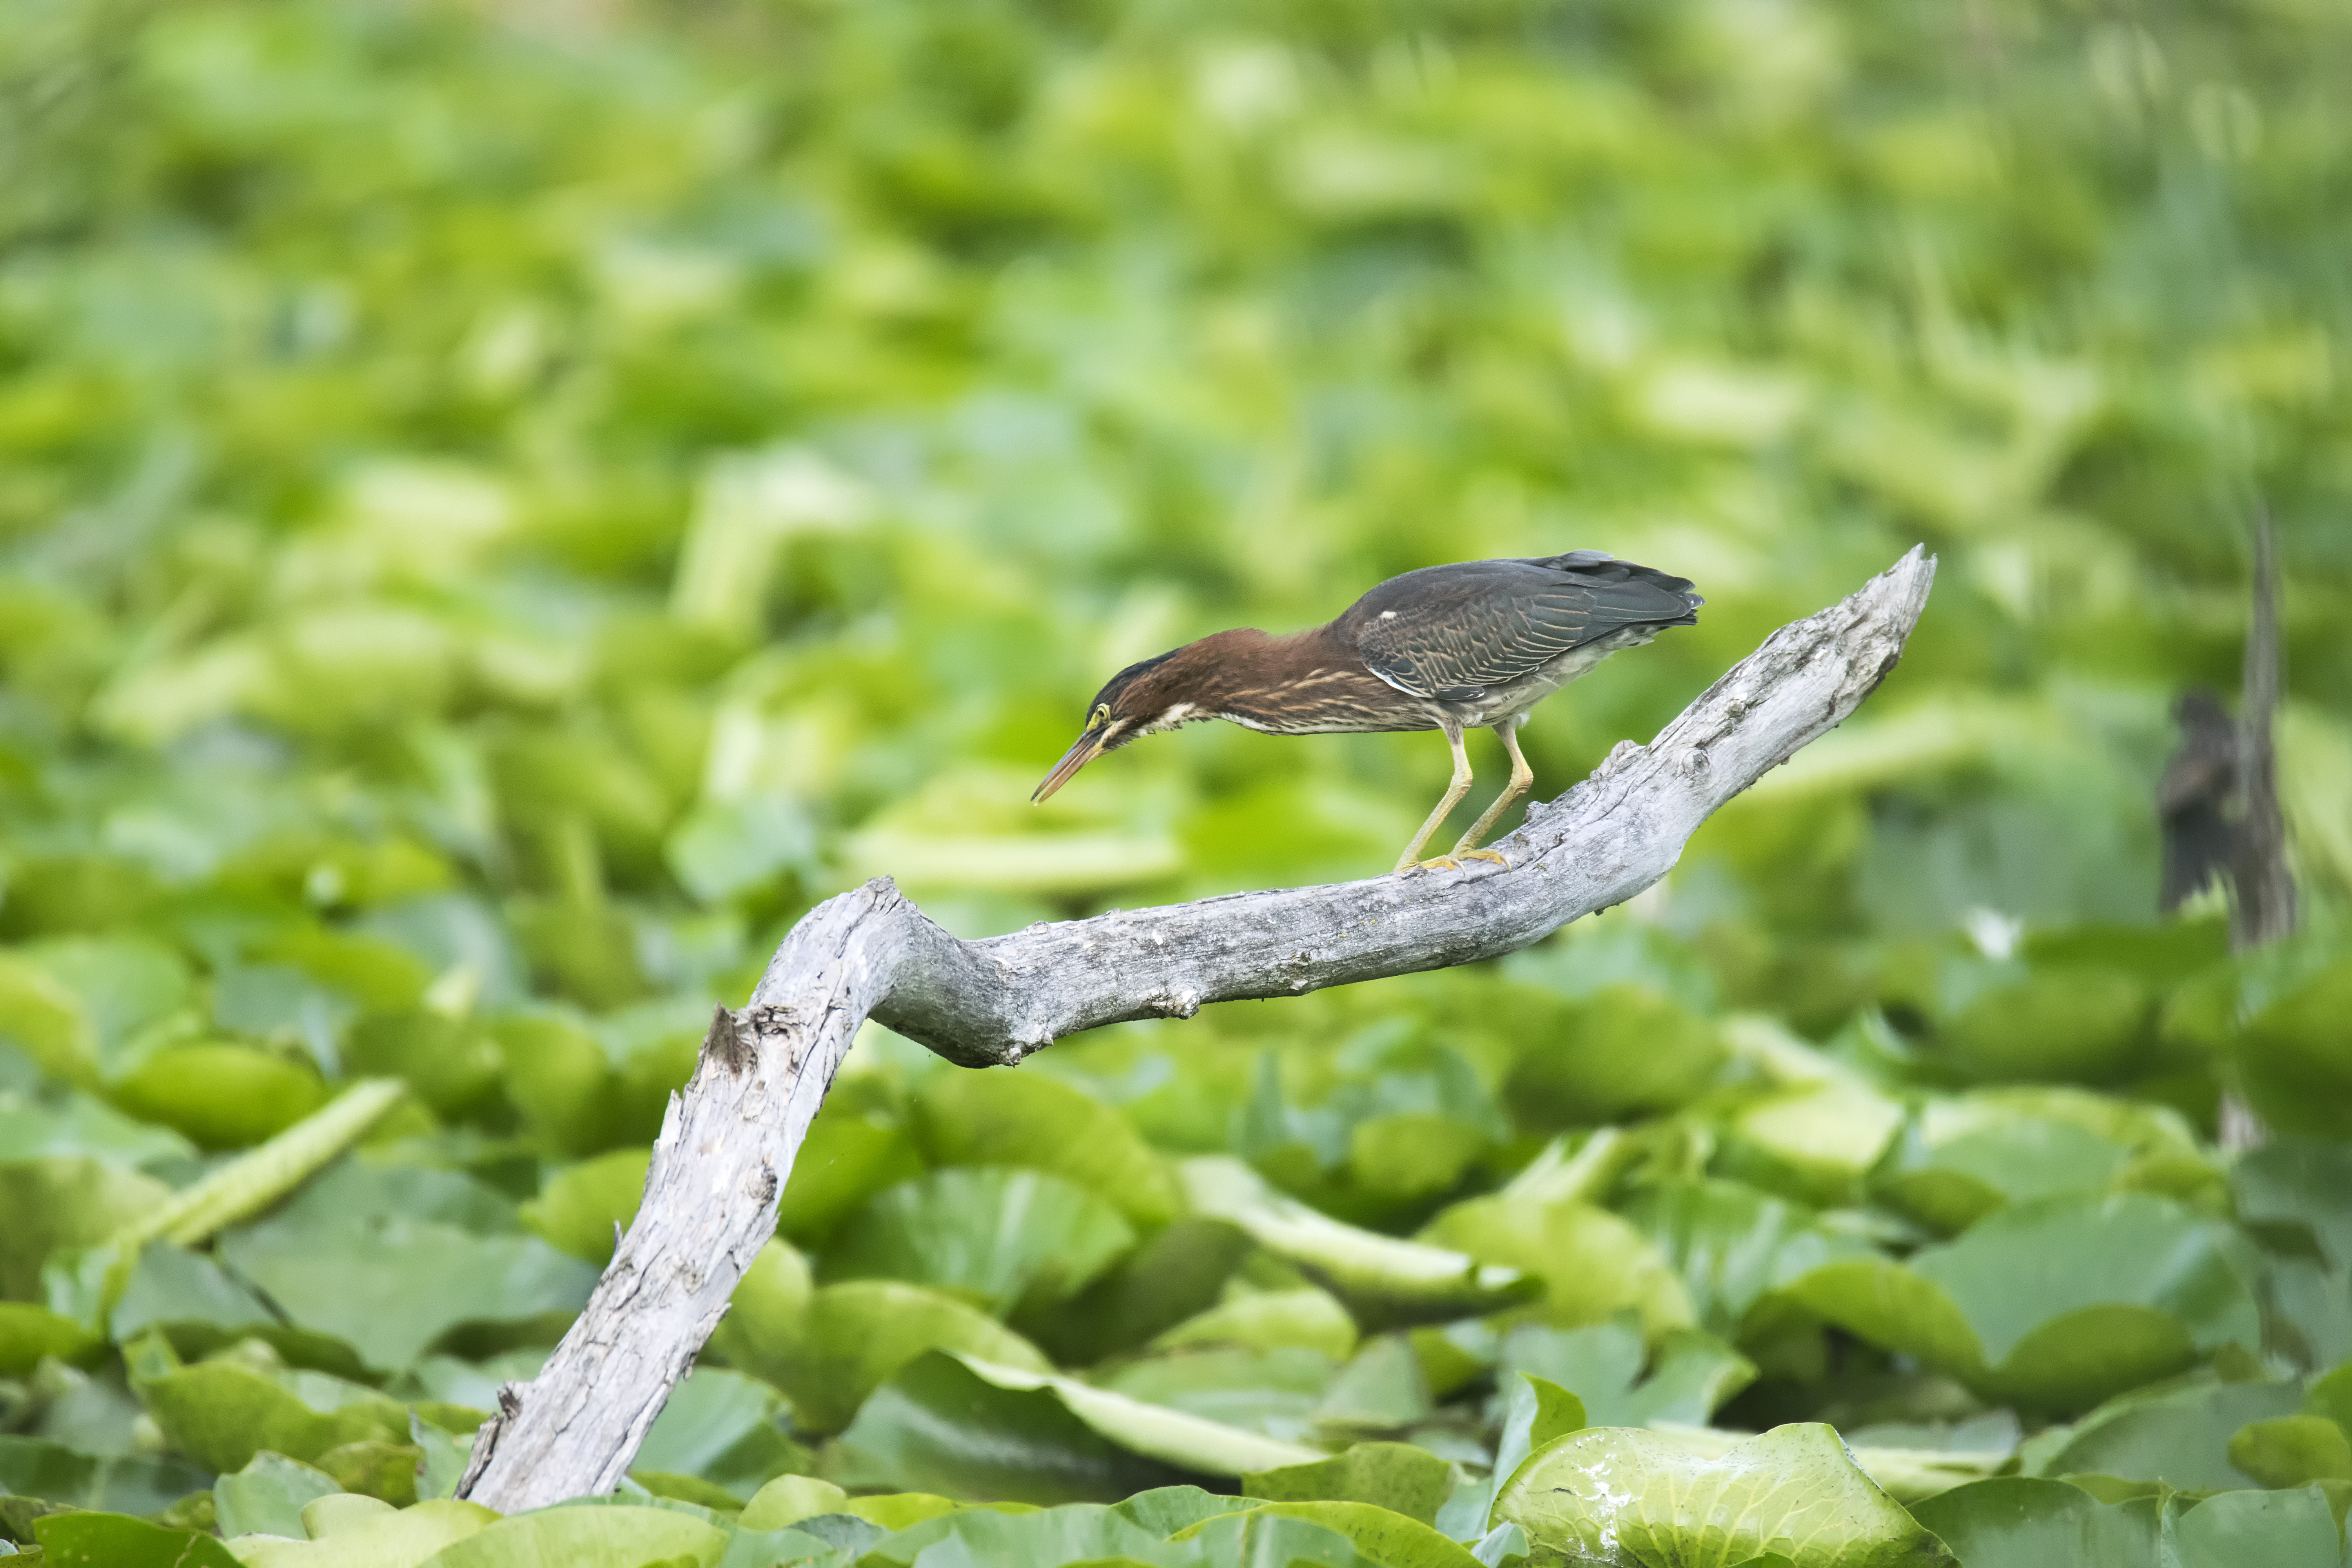
nature, branch, bird, wildlife, green, reptile, fauna, canada, vertebrate, vert, quebec, heron, sherbrooke, oiseau, perching bird